Nikon D500

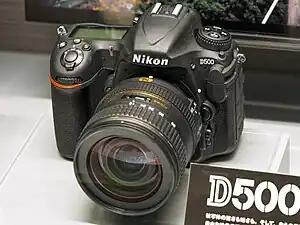

The Nikon D500 is a 20.9-megapixel professional digital single-lens reflex camera with an APS-C sensor. It was announced by Nikon Corporation on January 6, 2016 along with the Nikon D5 full frame camera. D500 replaced the D300S as Nikon's DX format flagship DSLR. On February 23, 2017, at CP+ show, a special edition was released for Nikon's 100th anniversary.